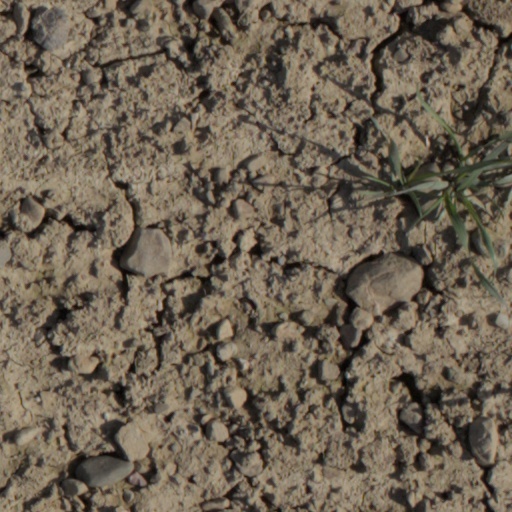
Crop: wheat